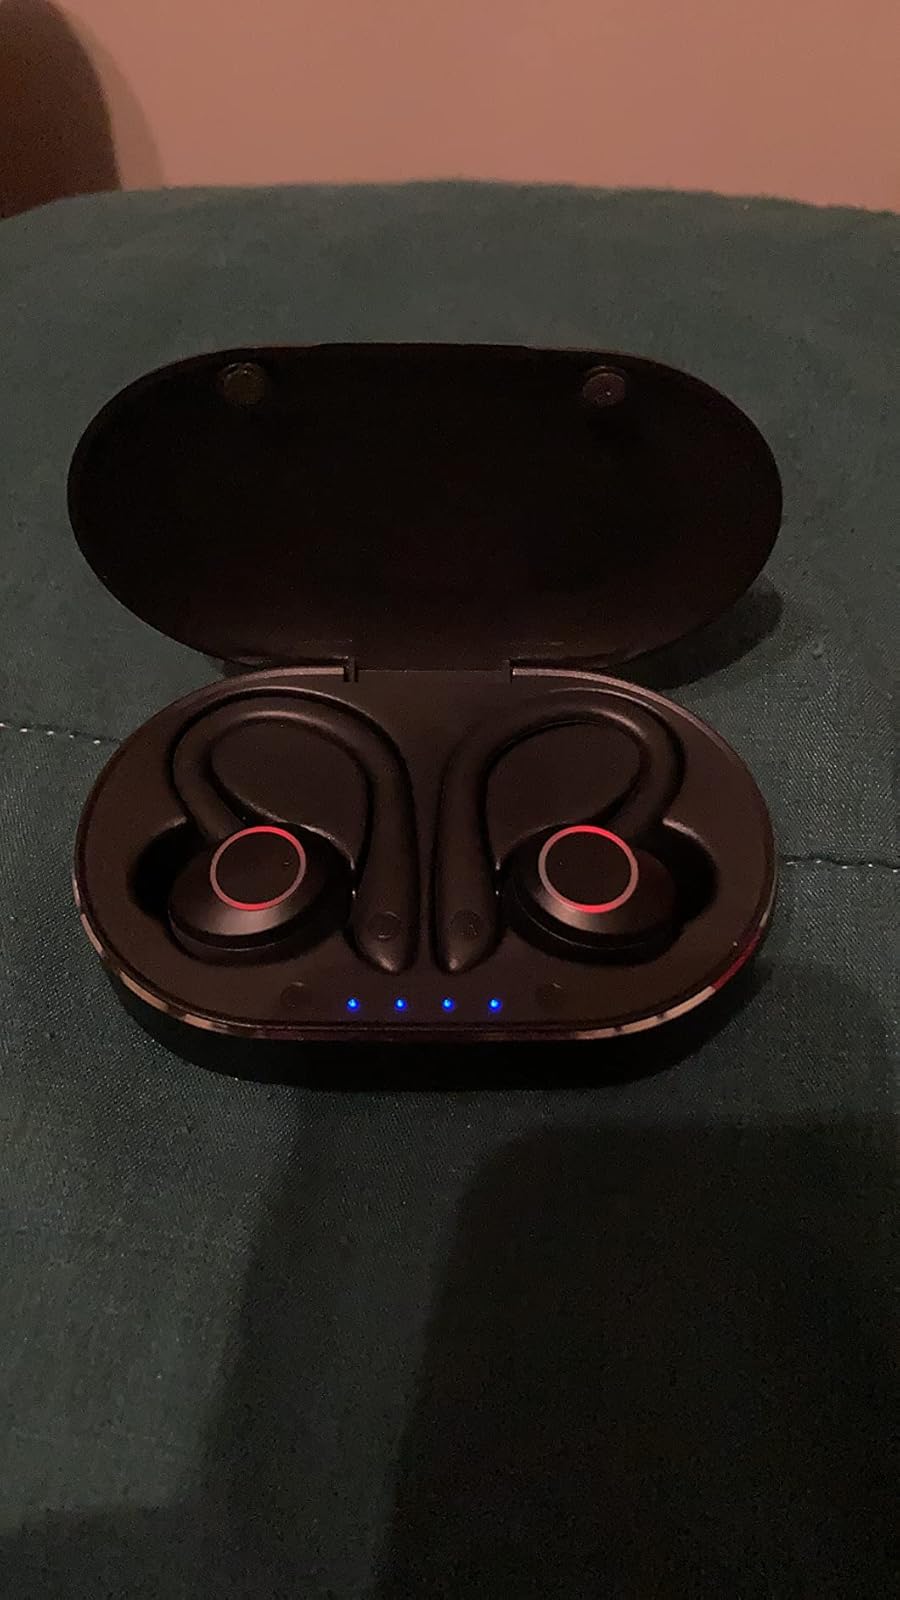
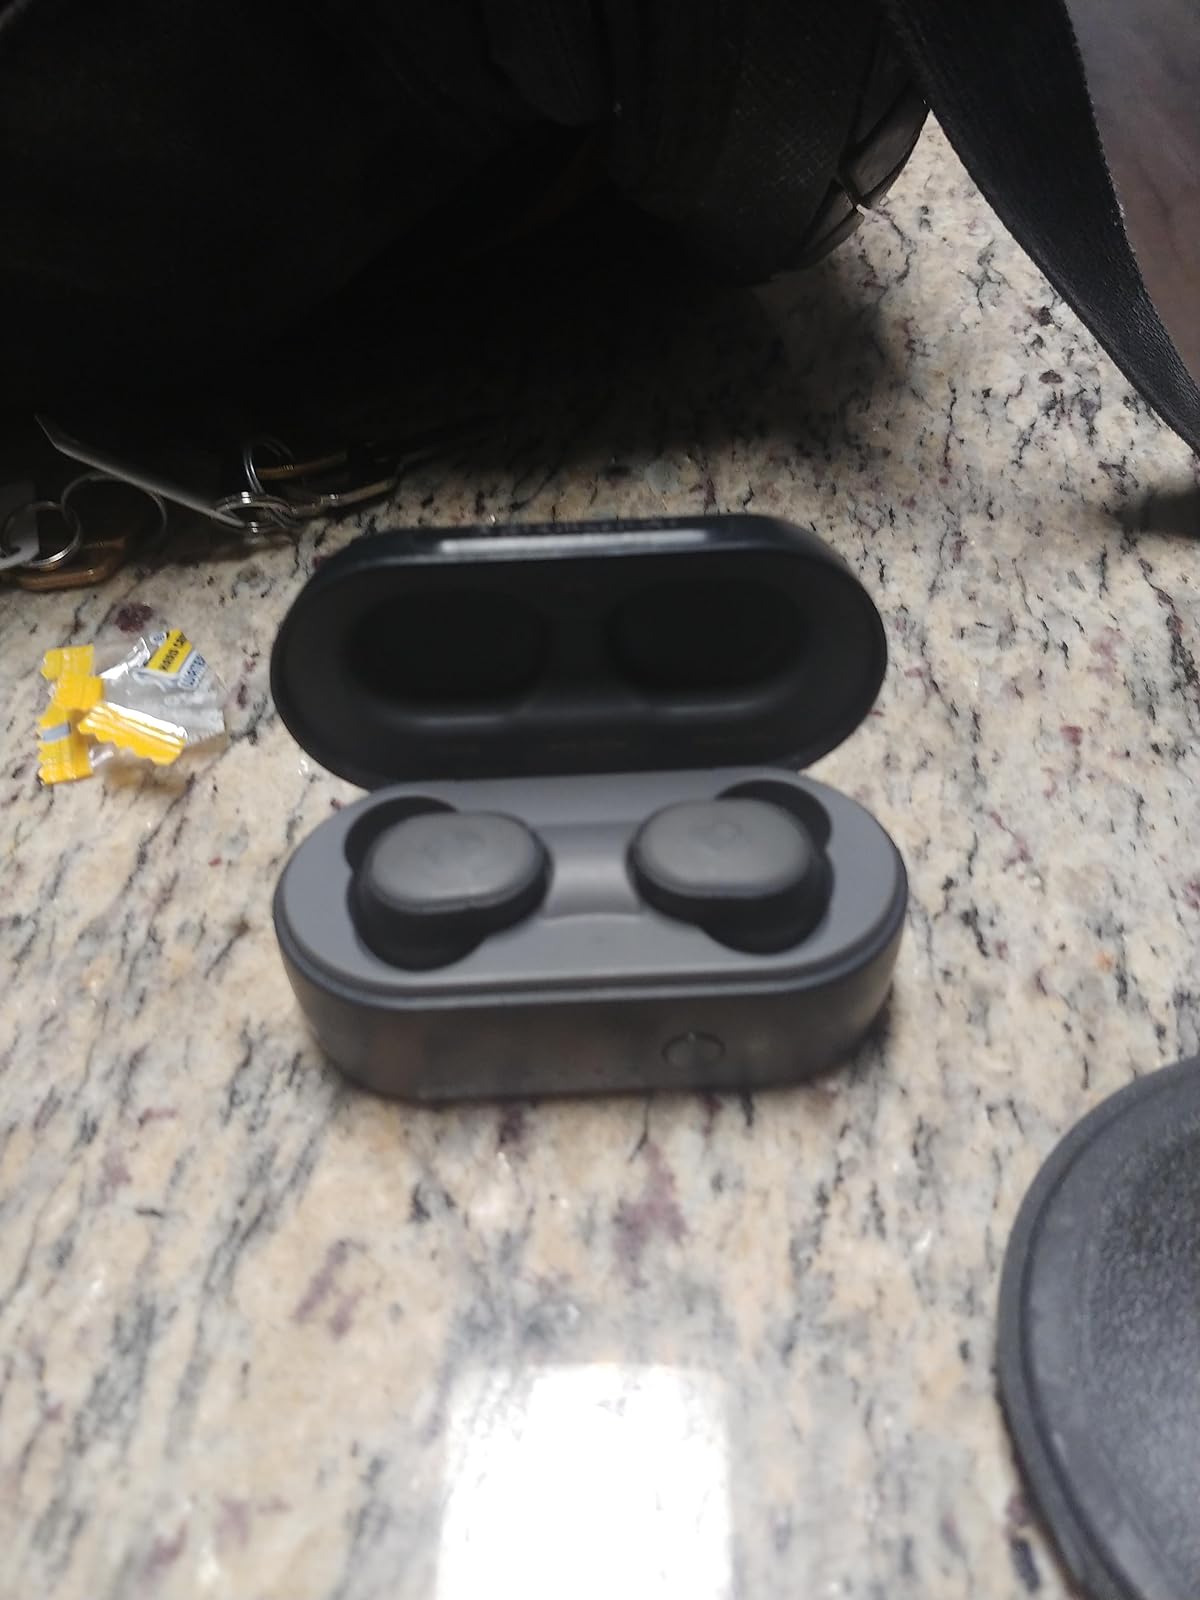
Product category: earbuds
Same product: no